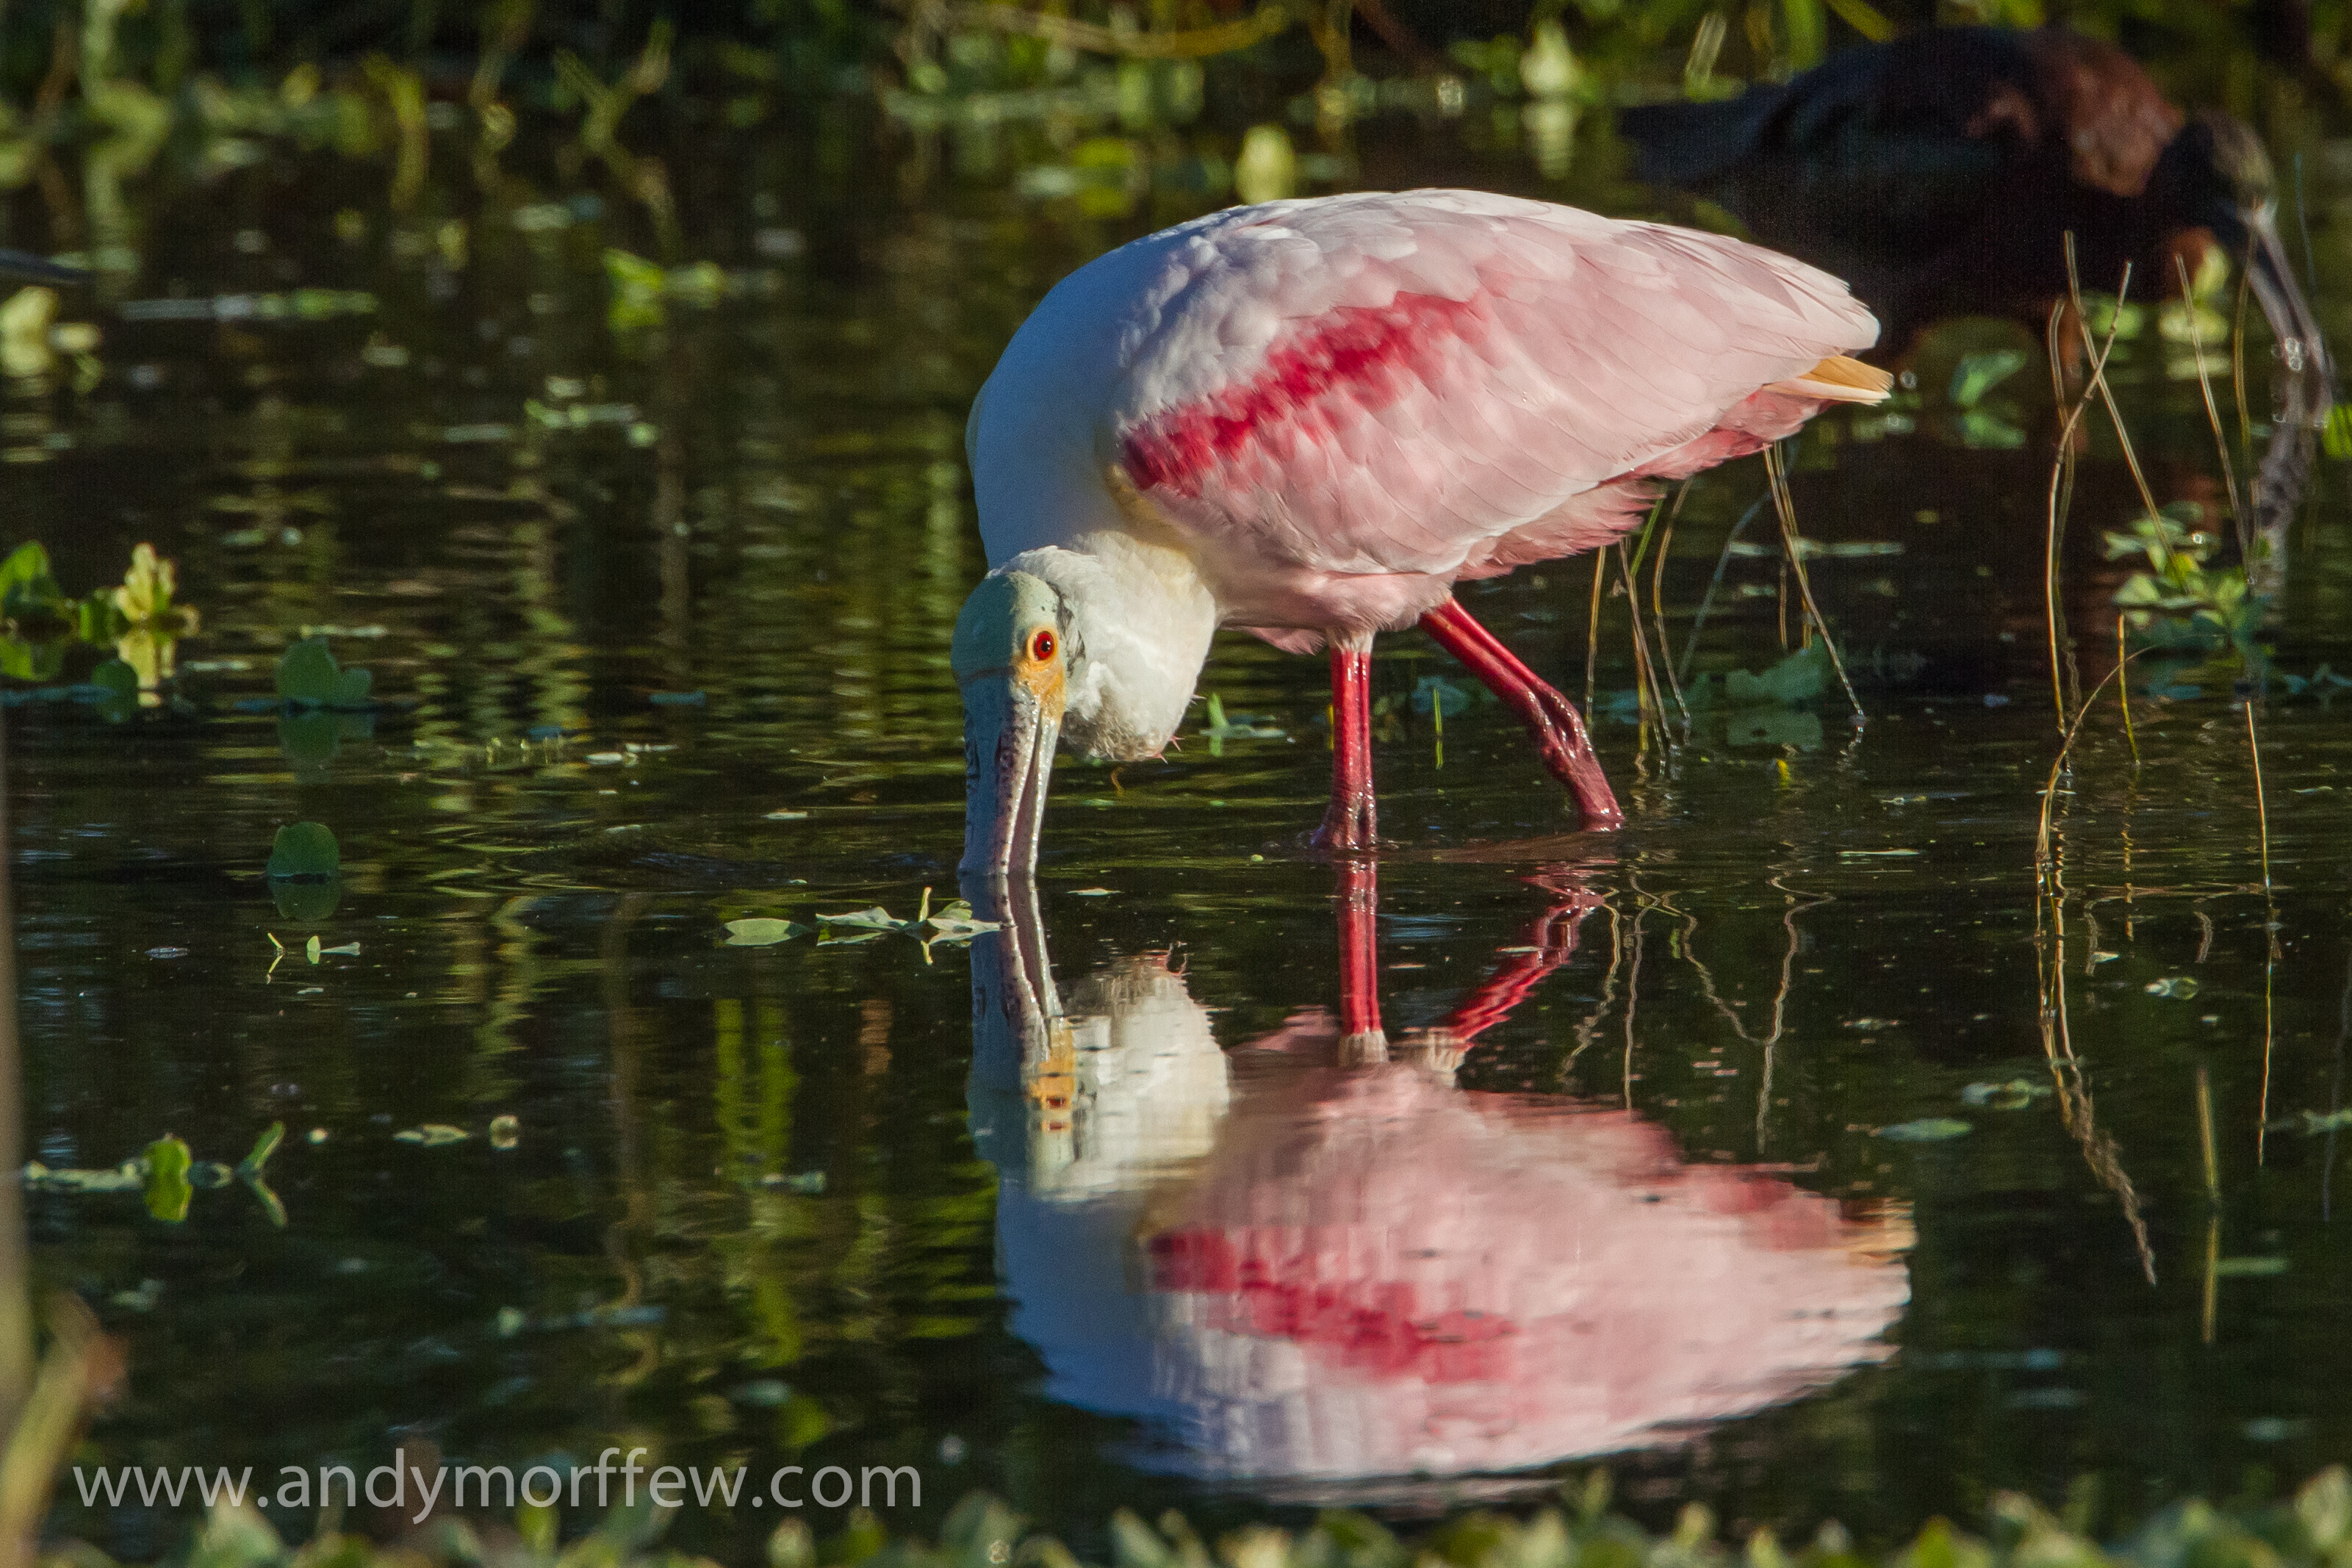
nature, bird, flower, wildlife, reflection, beak, fauna, feeding, flamingo, wetland, water bird, florida, andymorffew, morffew, naturethroughthelens, naples, roseatespoonbill